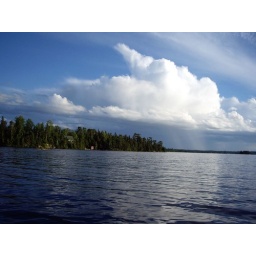
Cool storm cloud from out in the lake somewhere